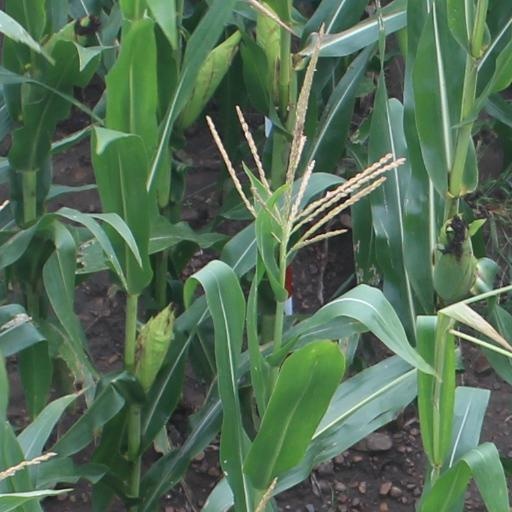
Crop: maize; corn